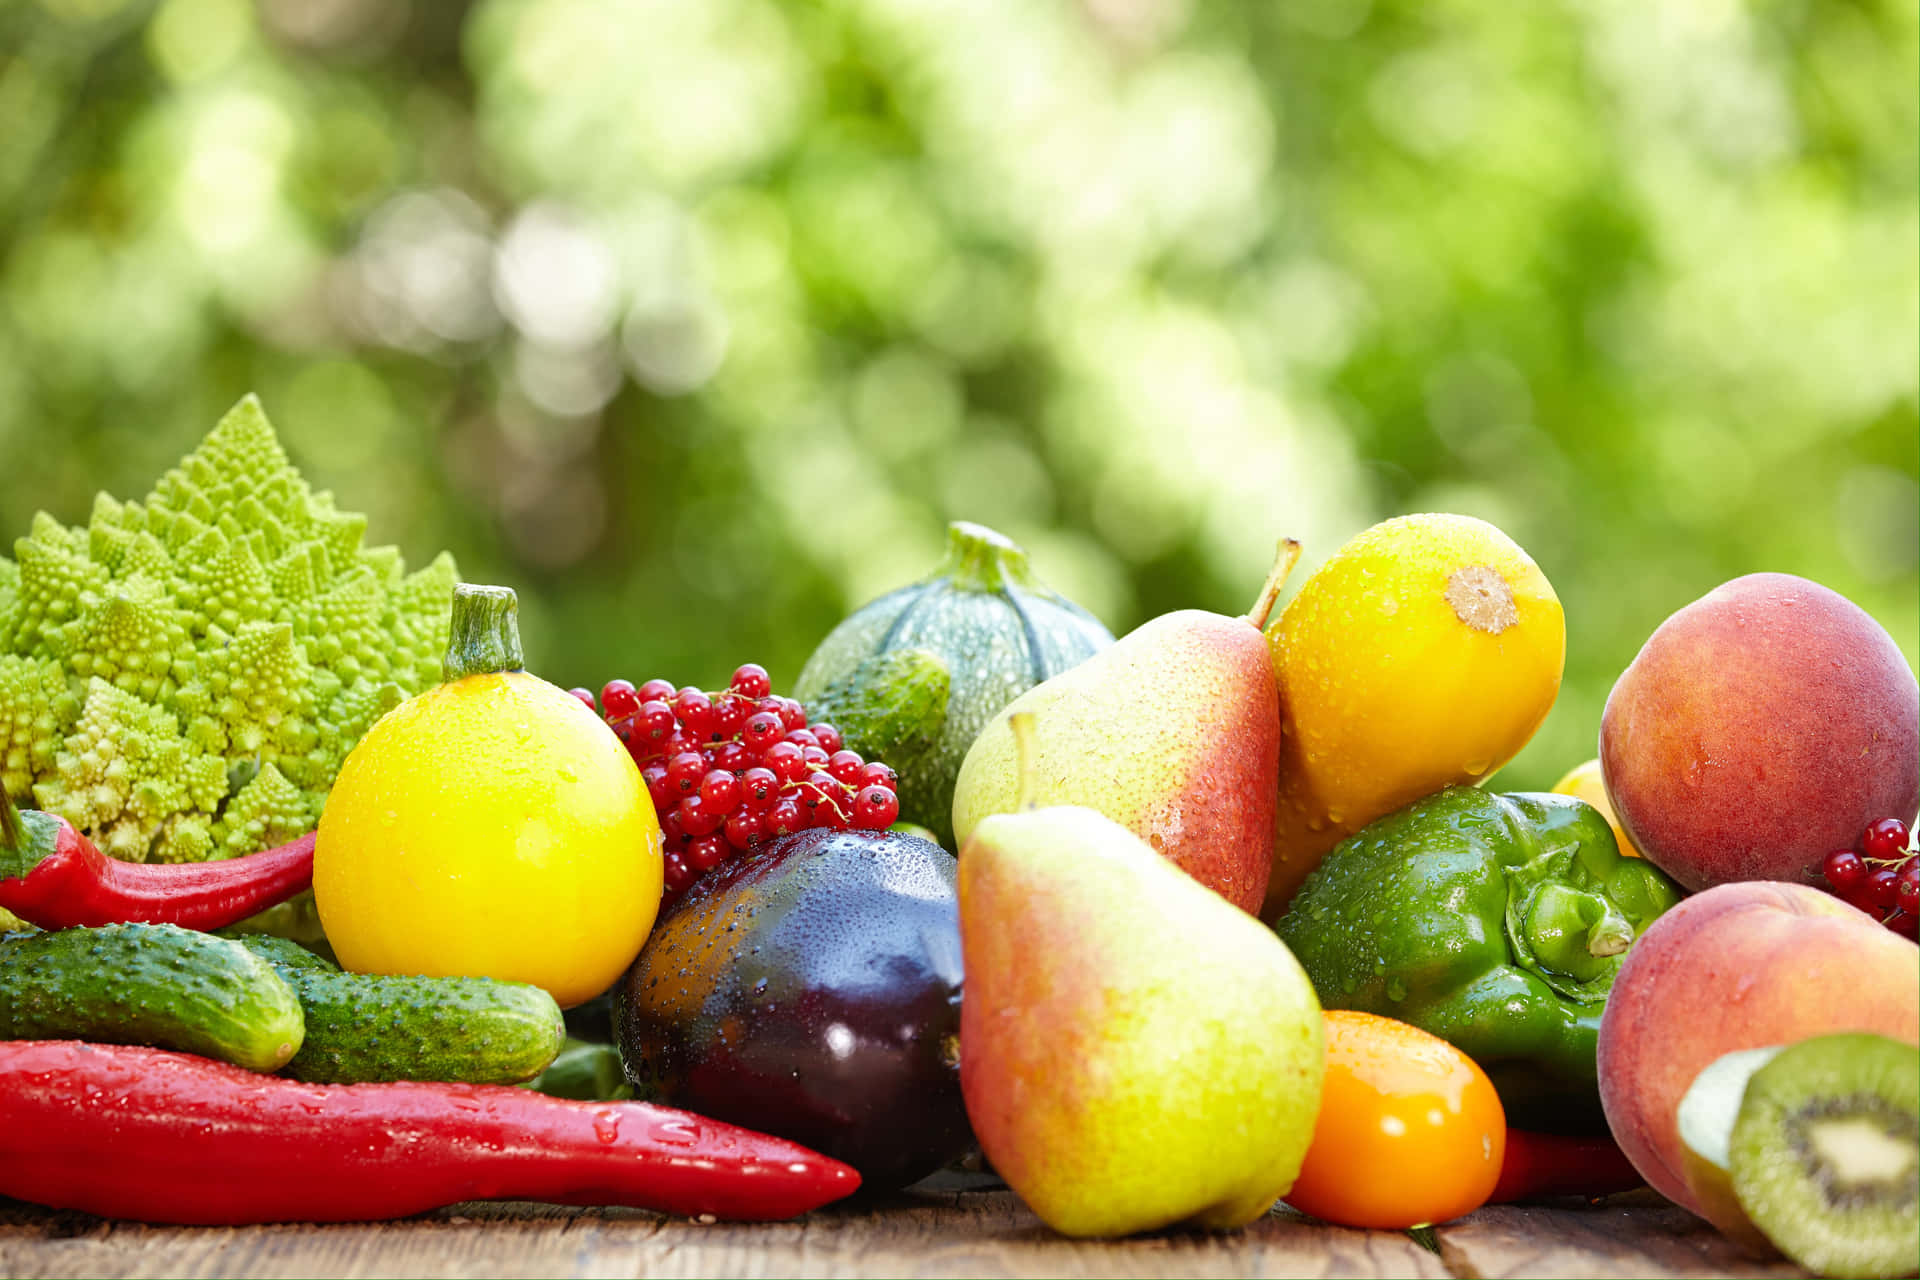
fruits, vegetables, food, rangpur, ingredient, lime, natural foods, valencia orange, tangerine, fruit, seedless fruit, recipe, clementine, mandarin orange, meyer lemon, citrus, bitter orange, Food group, whole food, leaf vegetable, cuisine, citric acid, superfood, produce, orange, local food, basket, grapefruit, grape, key lime, vegetable, garnish, sweet lemon, citron, calamondin, lemon, accessory fruit, vegan nutrition, lemon peel, tangelo, cucumber, still life photography, sweetness, flowering plant, finger food, dish, tableware, still life, capsicum, carrot, vitis, nightshade family